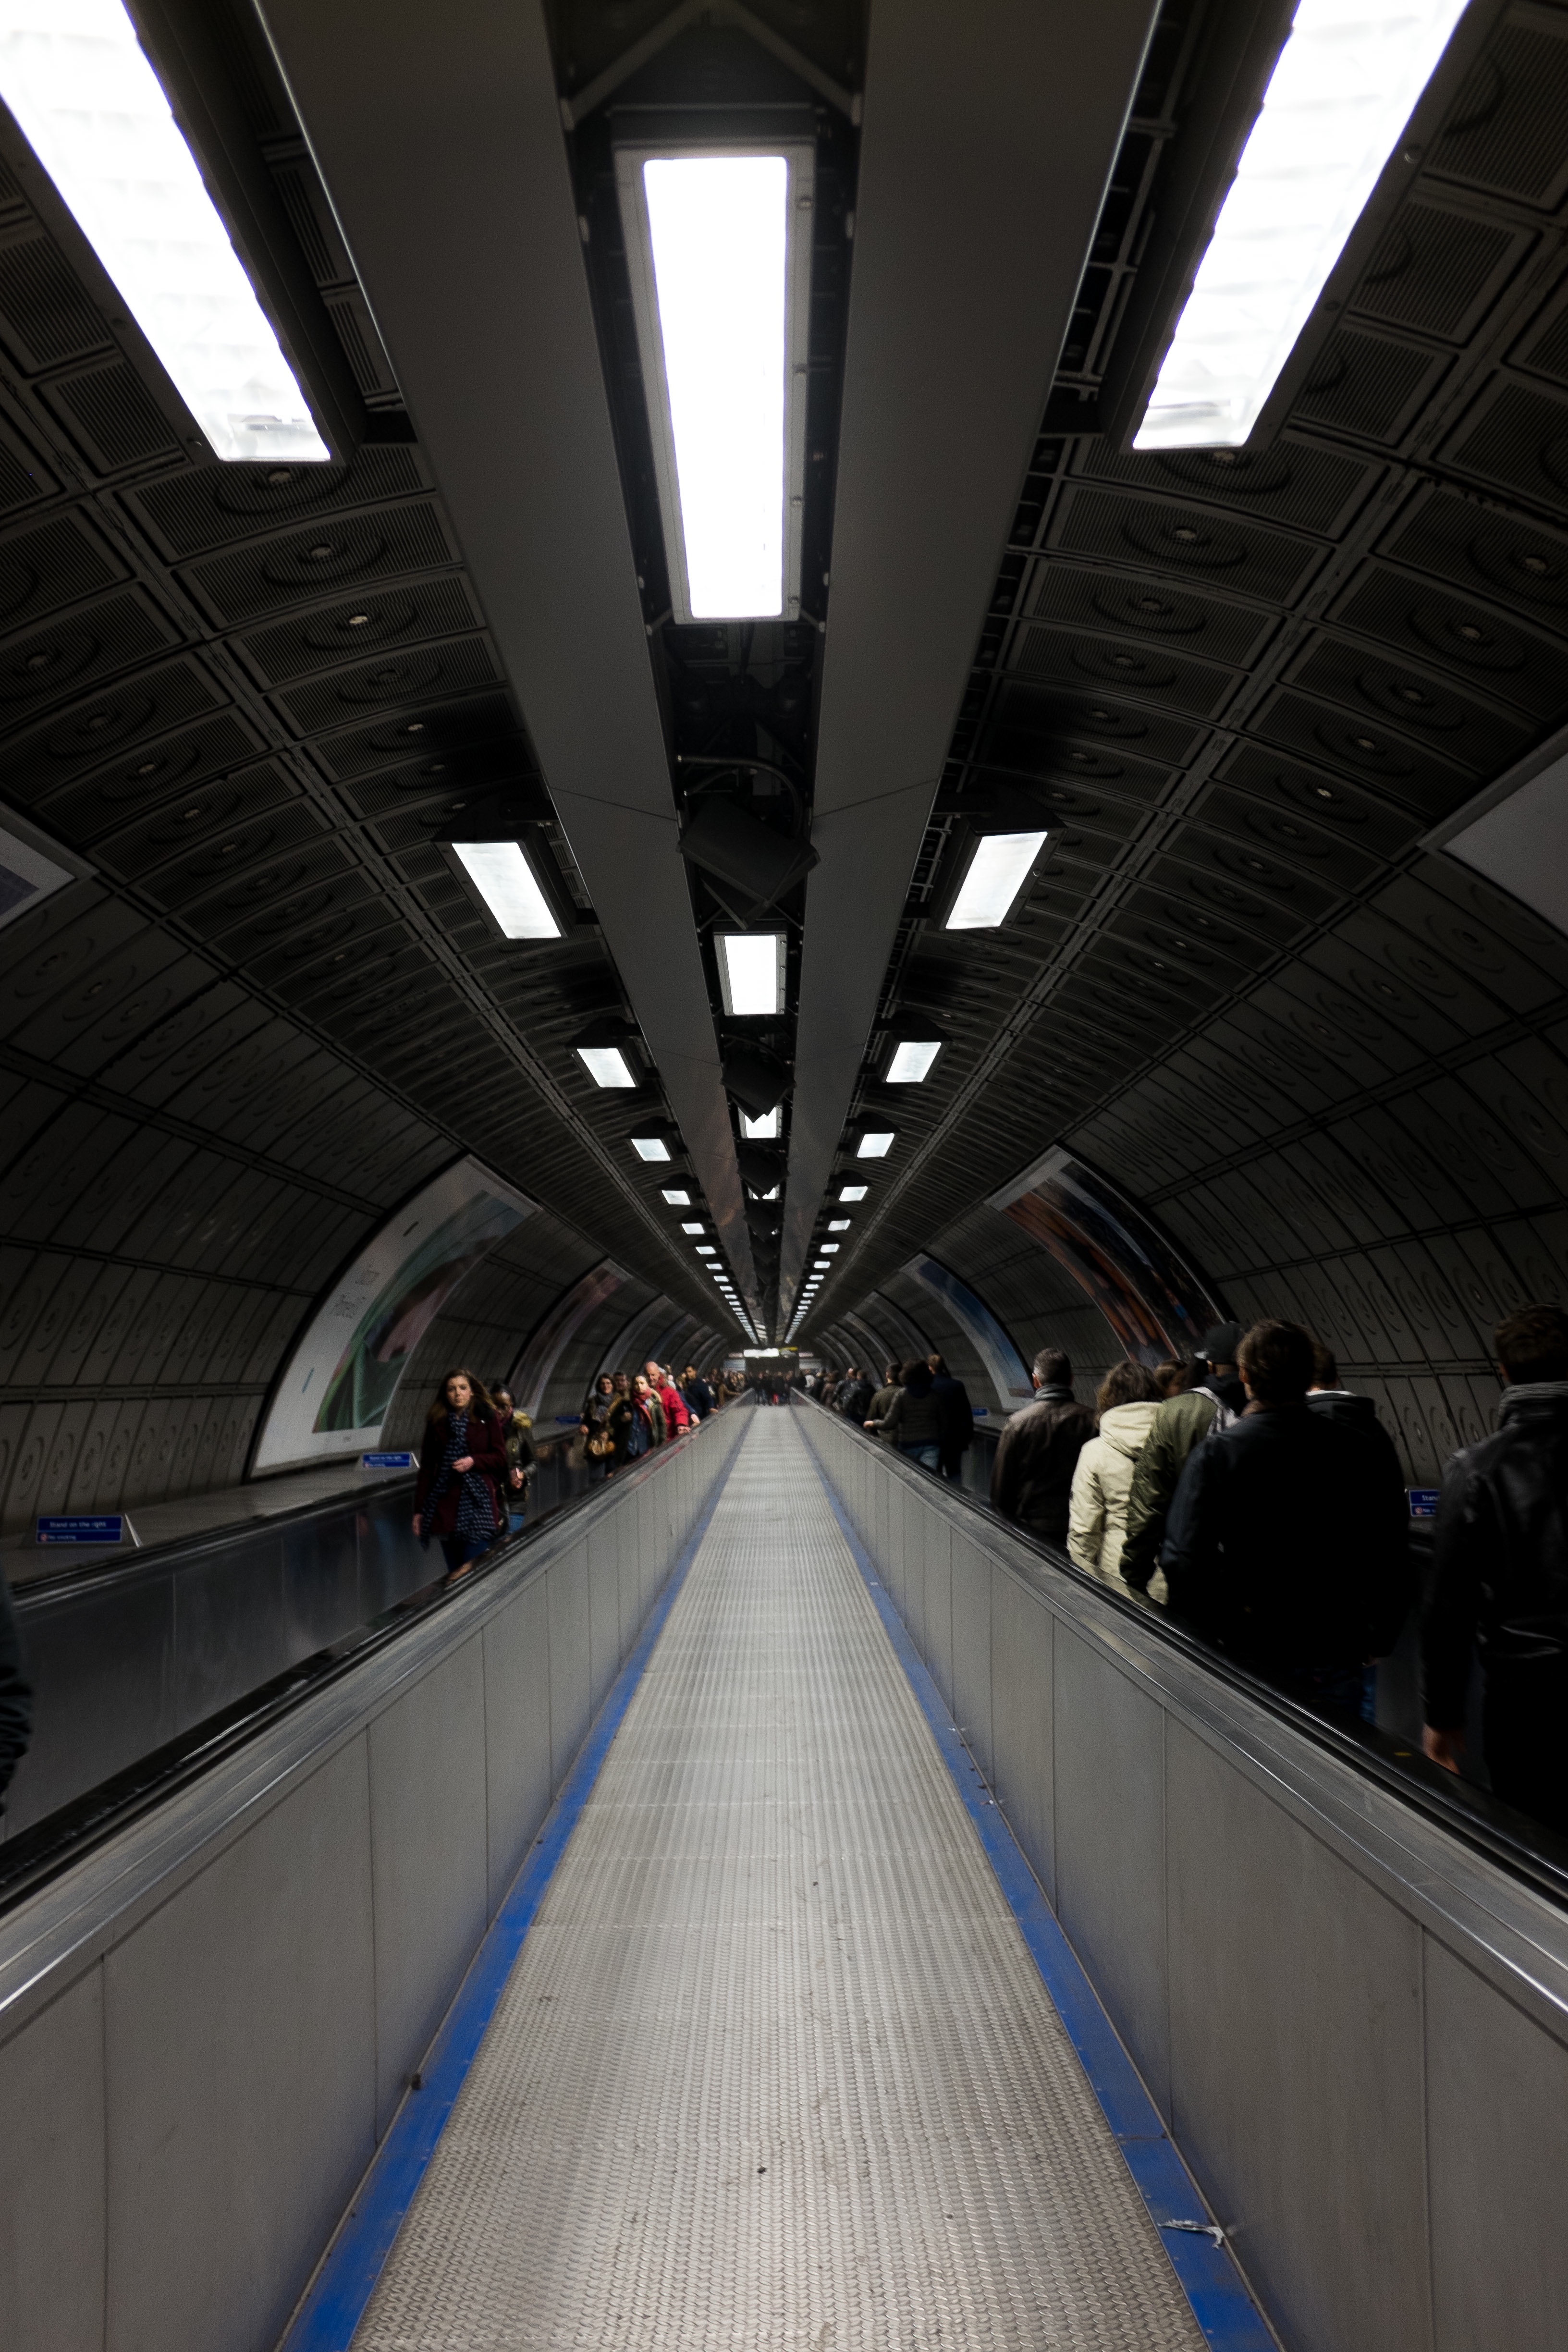
escalator, subway, transport, public transport, metro station, infrastructure, symmetry, metropolitan area, rapid transit